HKBK College of Engineering

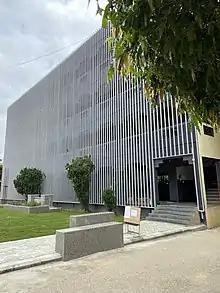

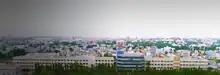

The institute has faculty in the core management disciplines and the functional areas of management.